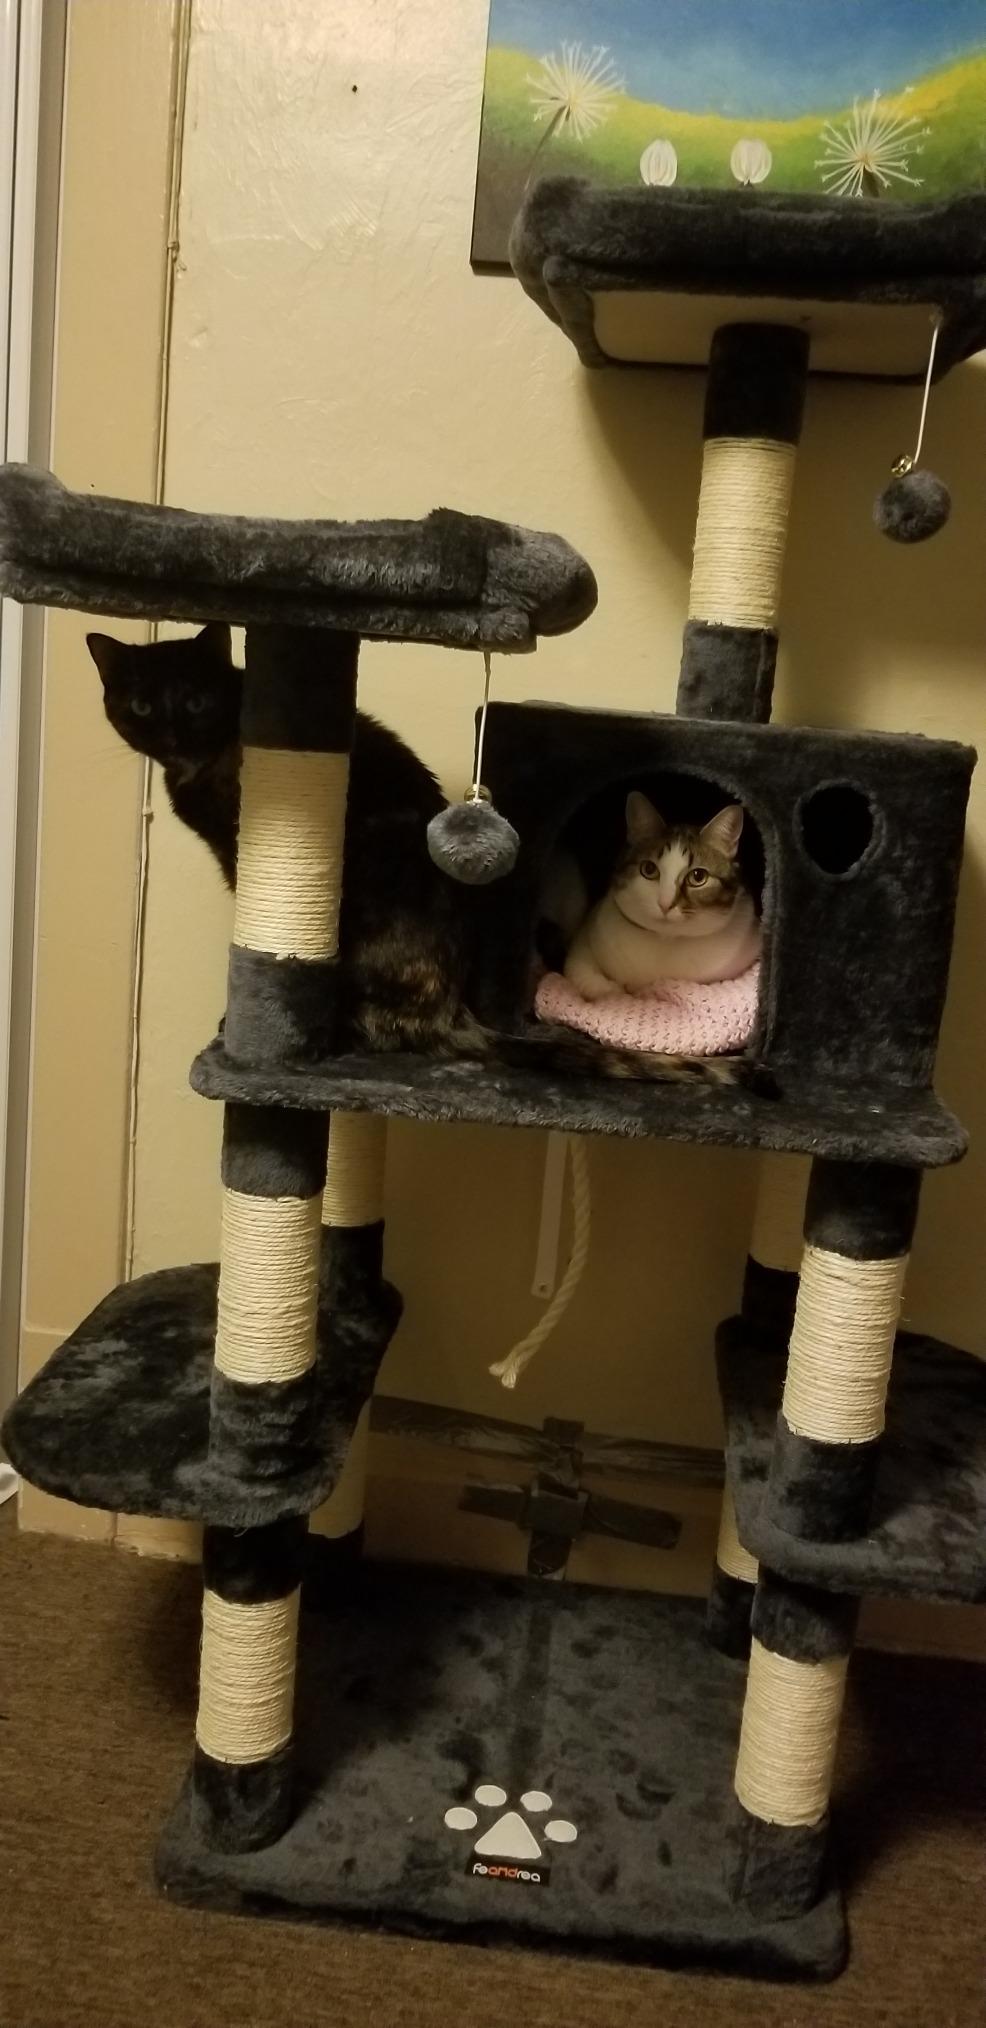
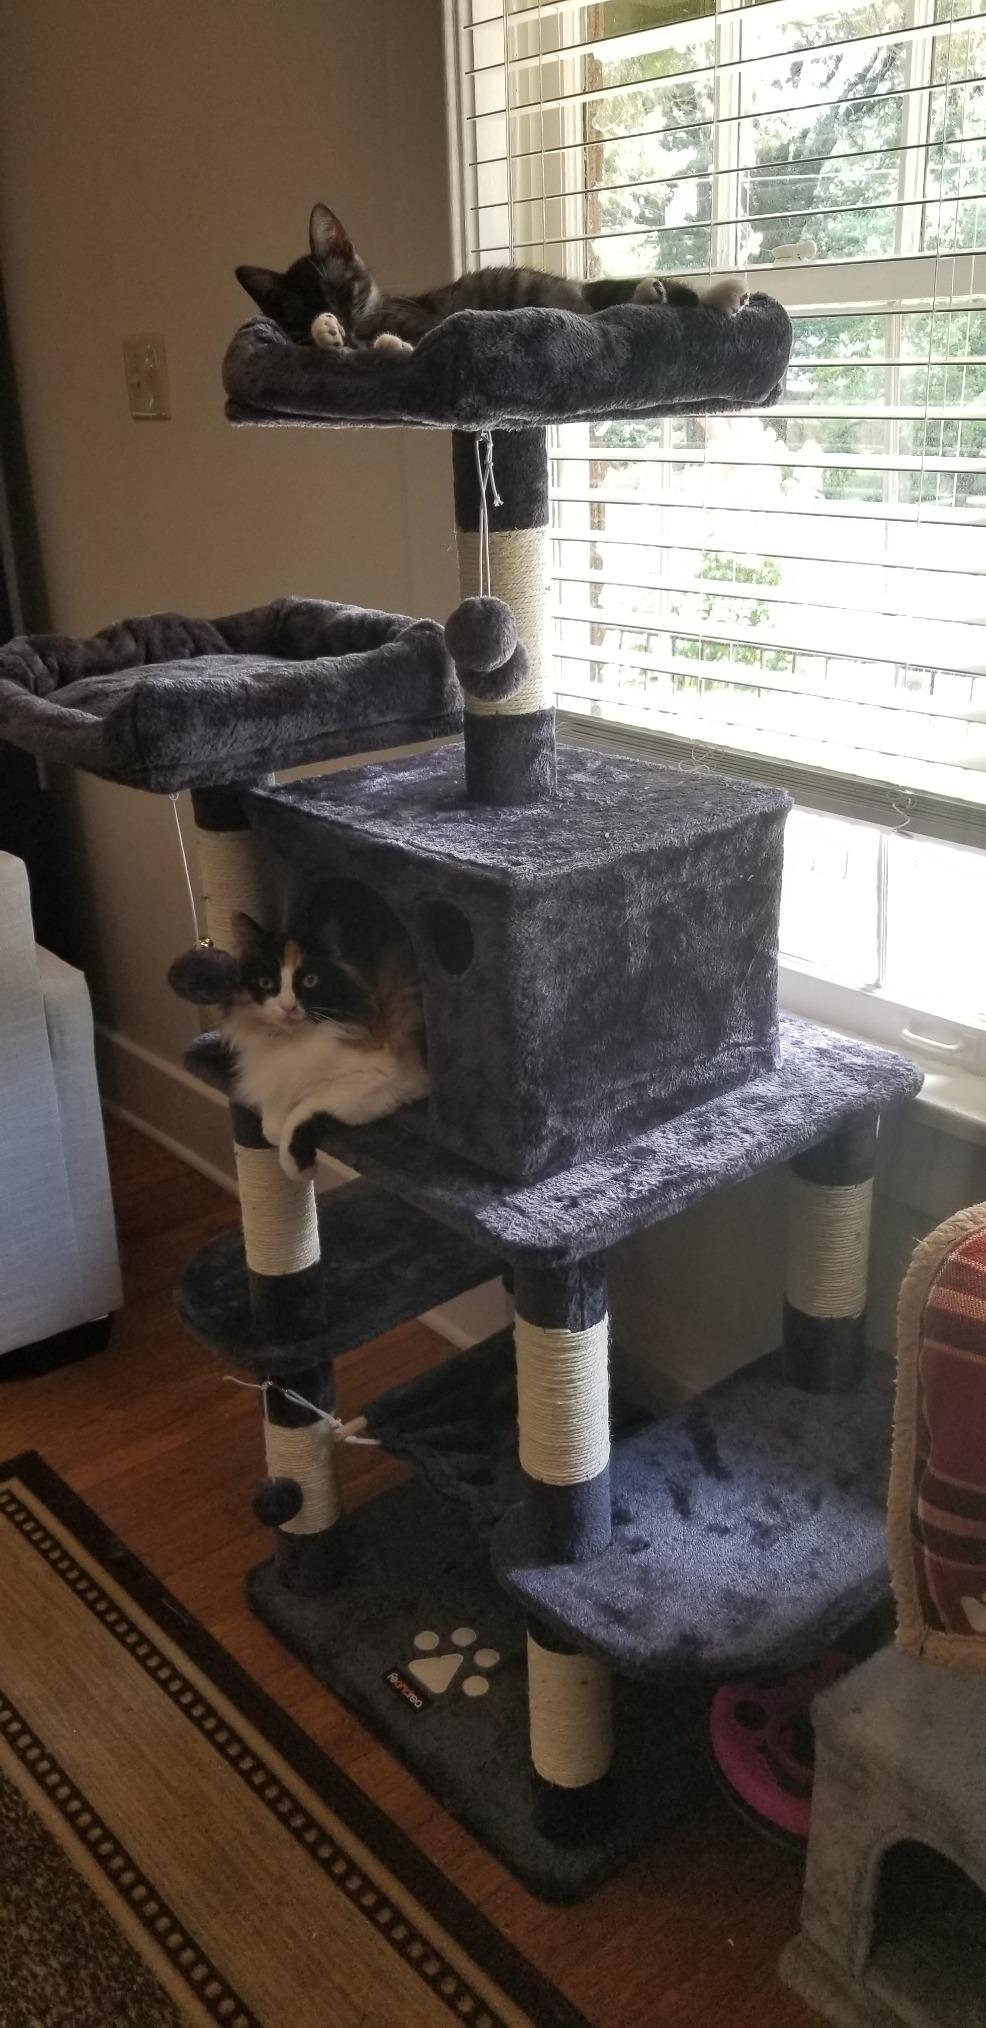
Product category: items_cat tree
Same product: yes